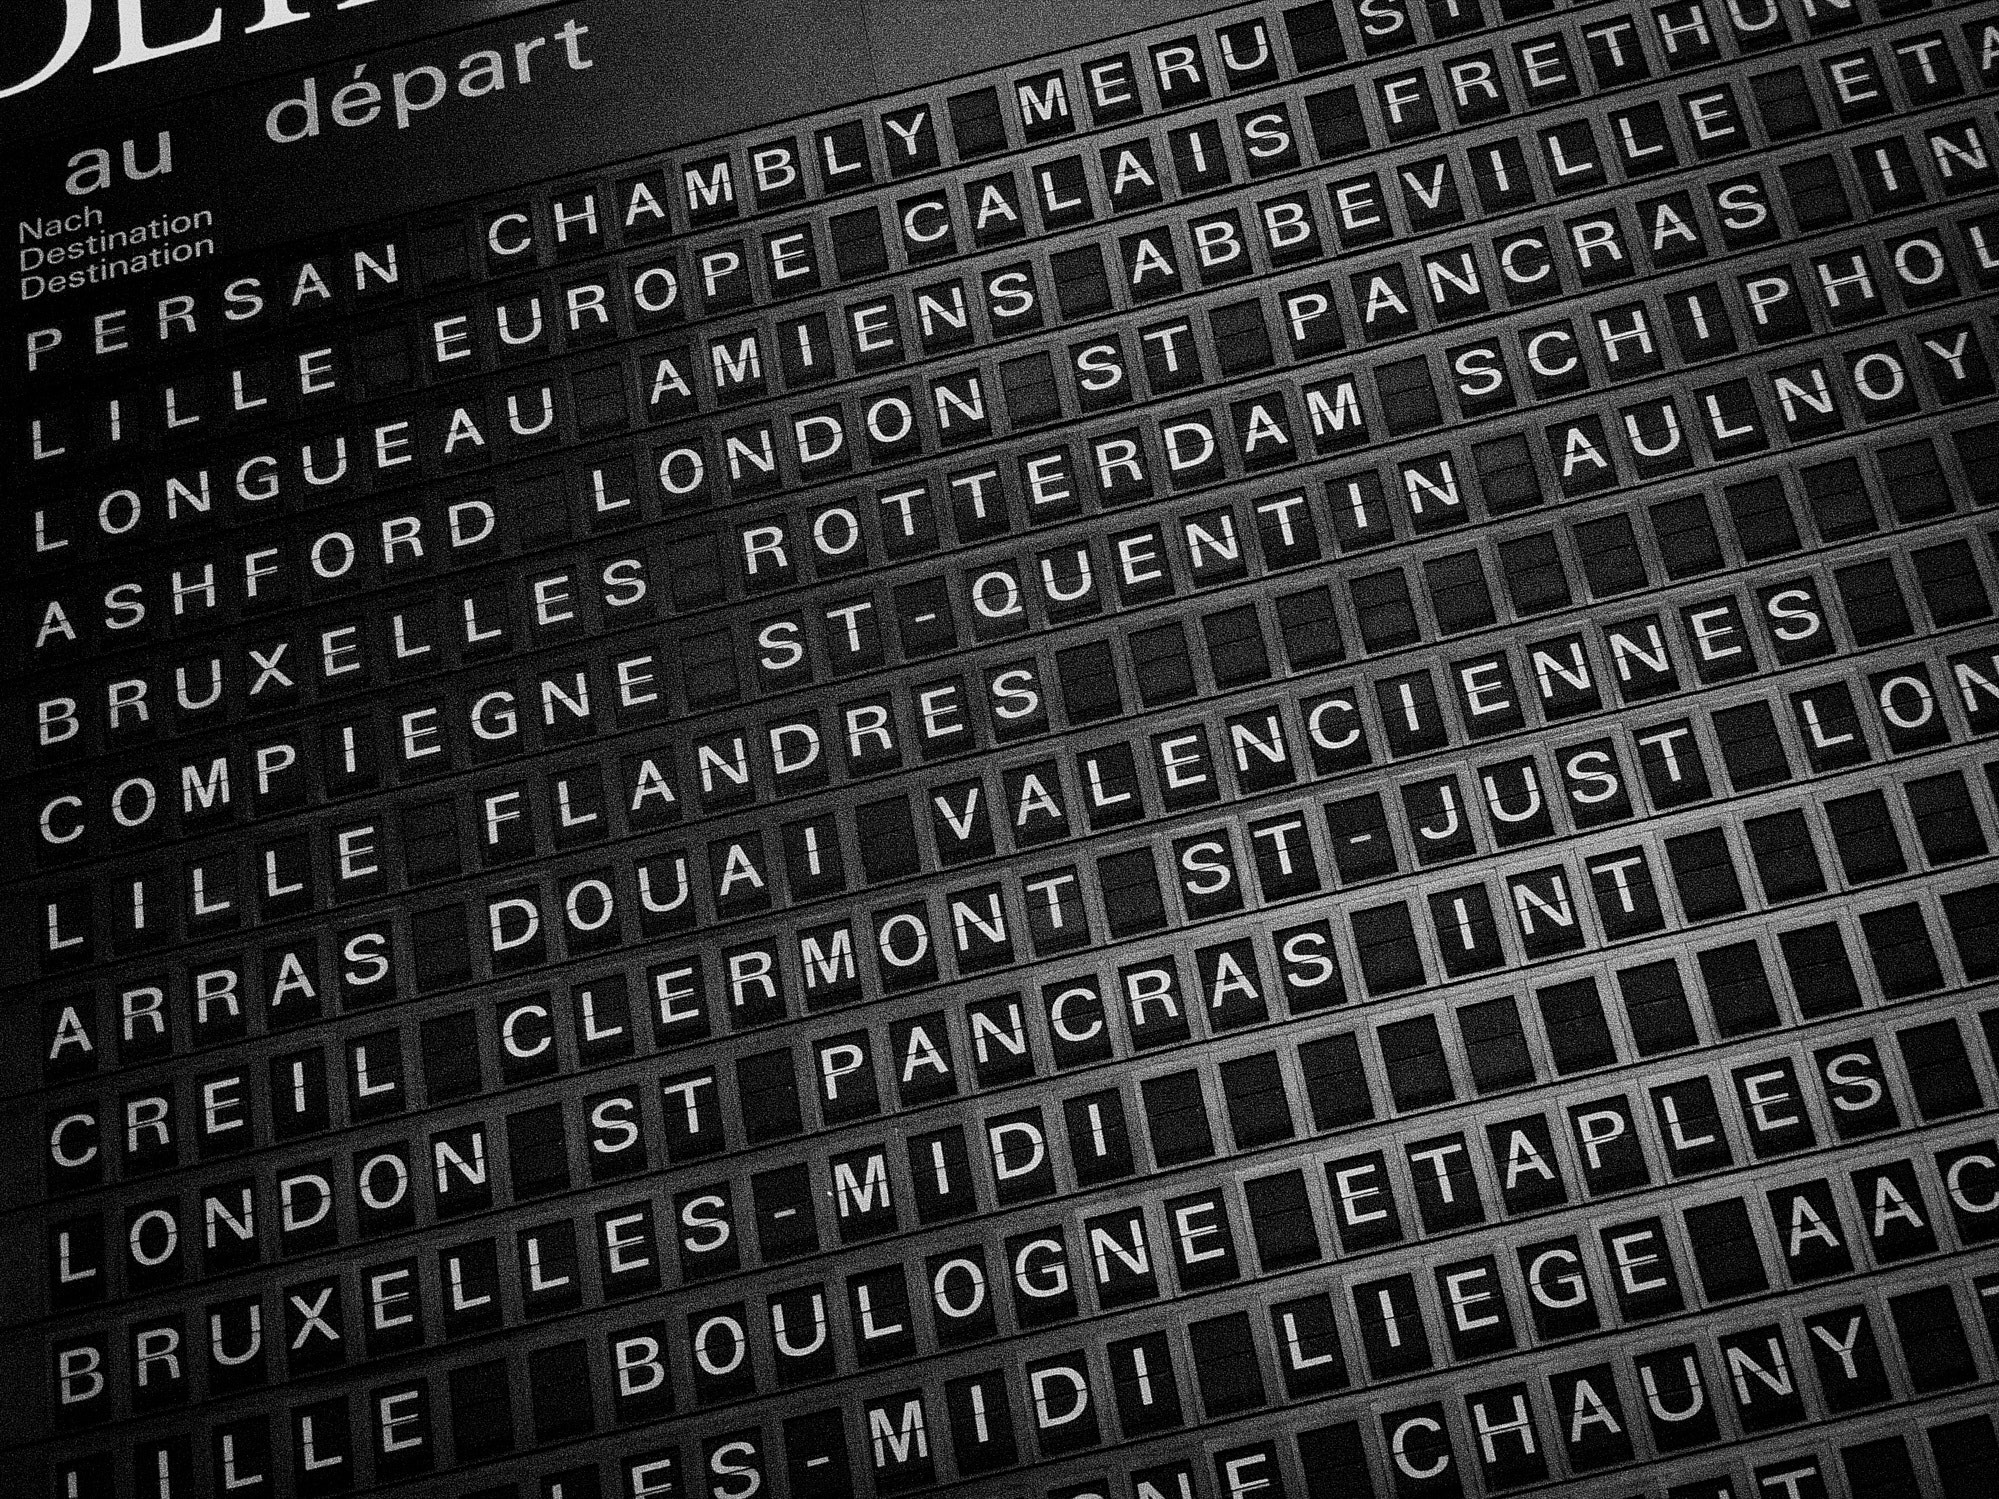
text, font, number